List of Hanasakeru Seishōnen volumes

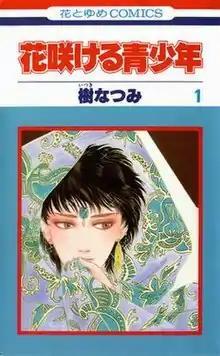
The cover of the first volume of "Hanasakeru Seishōnen" as published by Hakusensha in January 1990 in Japan.

"Hanasakeru Seishōnen" is a "Shōjo" manga series written and illustrated by Natsumi Itsuki. The manga was serialized in Hakusensha's shōjo magazine (aimed at teenage girls), "LaLa" from February 24, 1987, to March 24, 1987, and again from August 24, 1989, to August 24, 1994.